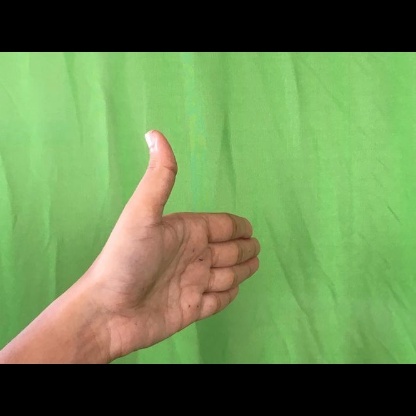
Mudra: Ardhachandran